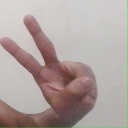
अक्षर: ऐ